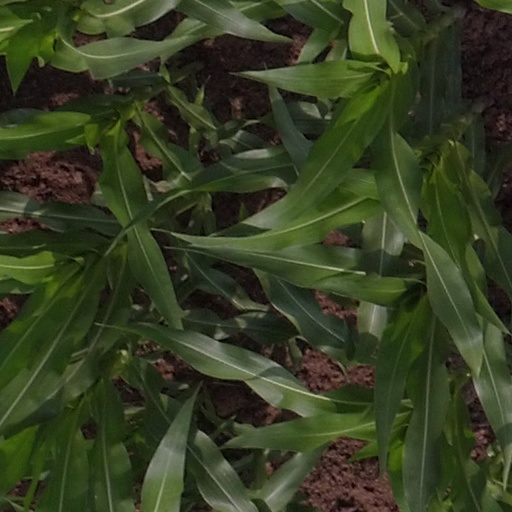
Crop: maize; corn